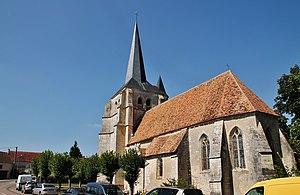
église St Vincent
Pougny est une commune française, située dans le département de la Nièvre en région Bourgogne-Franche-Comté.
Cet article recense les monuments historiques de la Nièvre, en France.